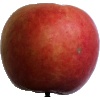
Label: Apple Crimson Snow 1